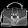
Label: Bag